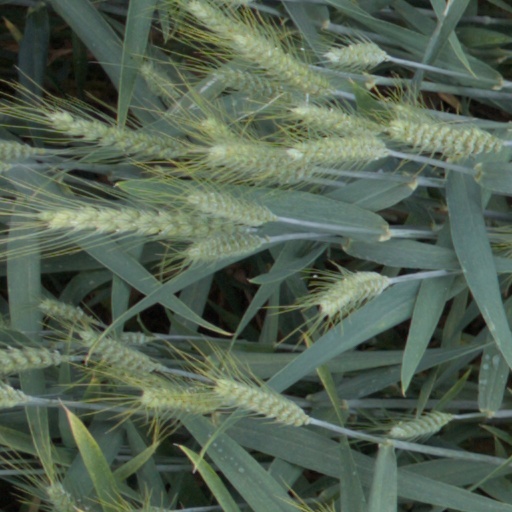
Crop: wheat